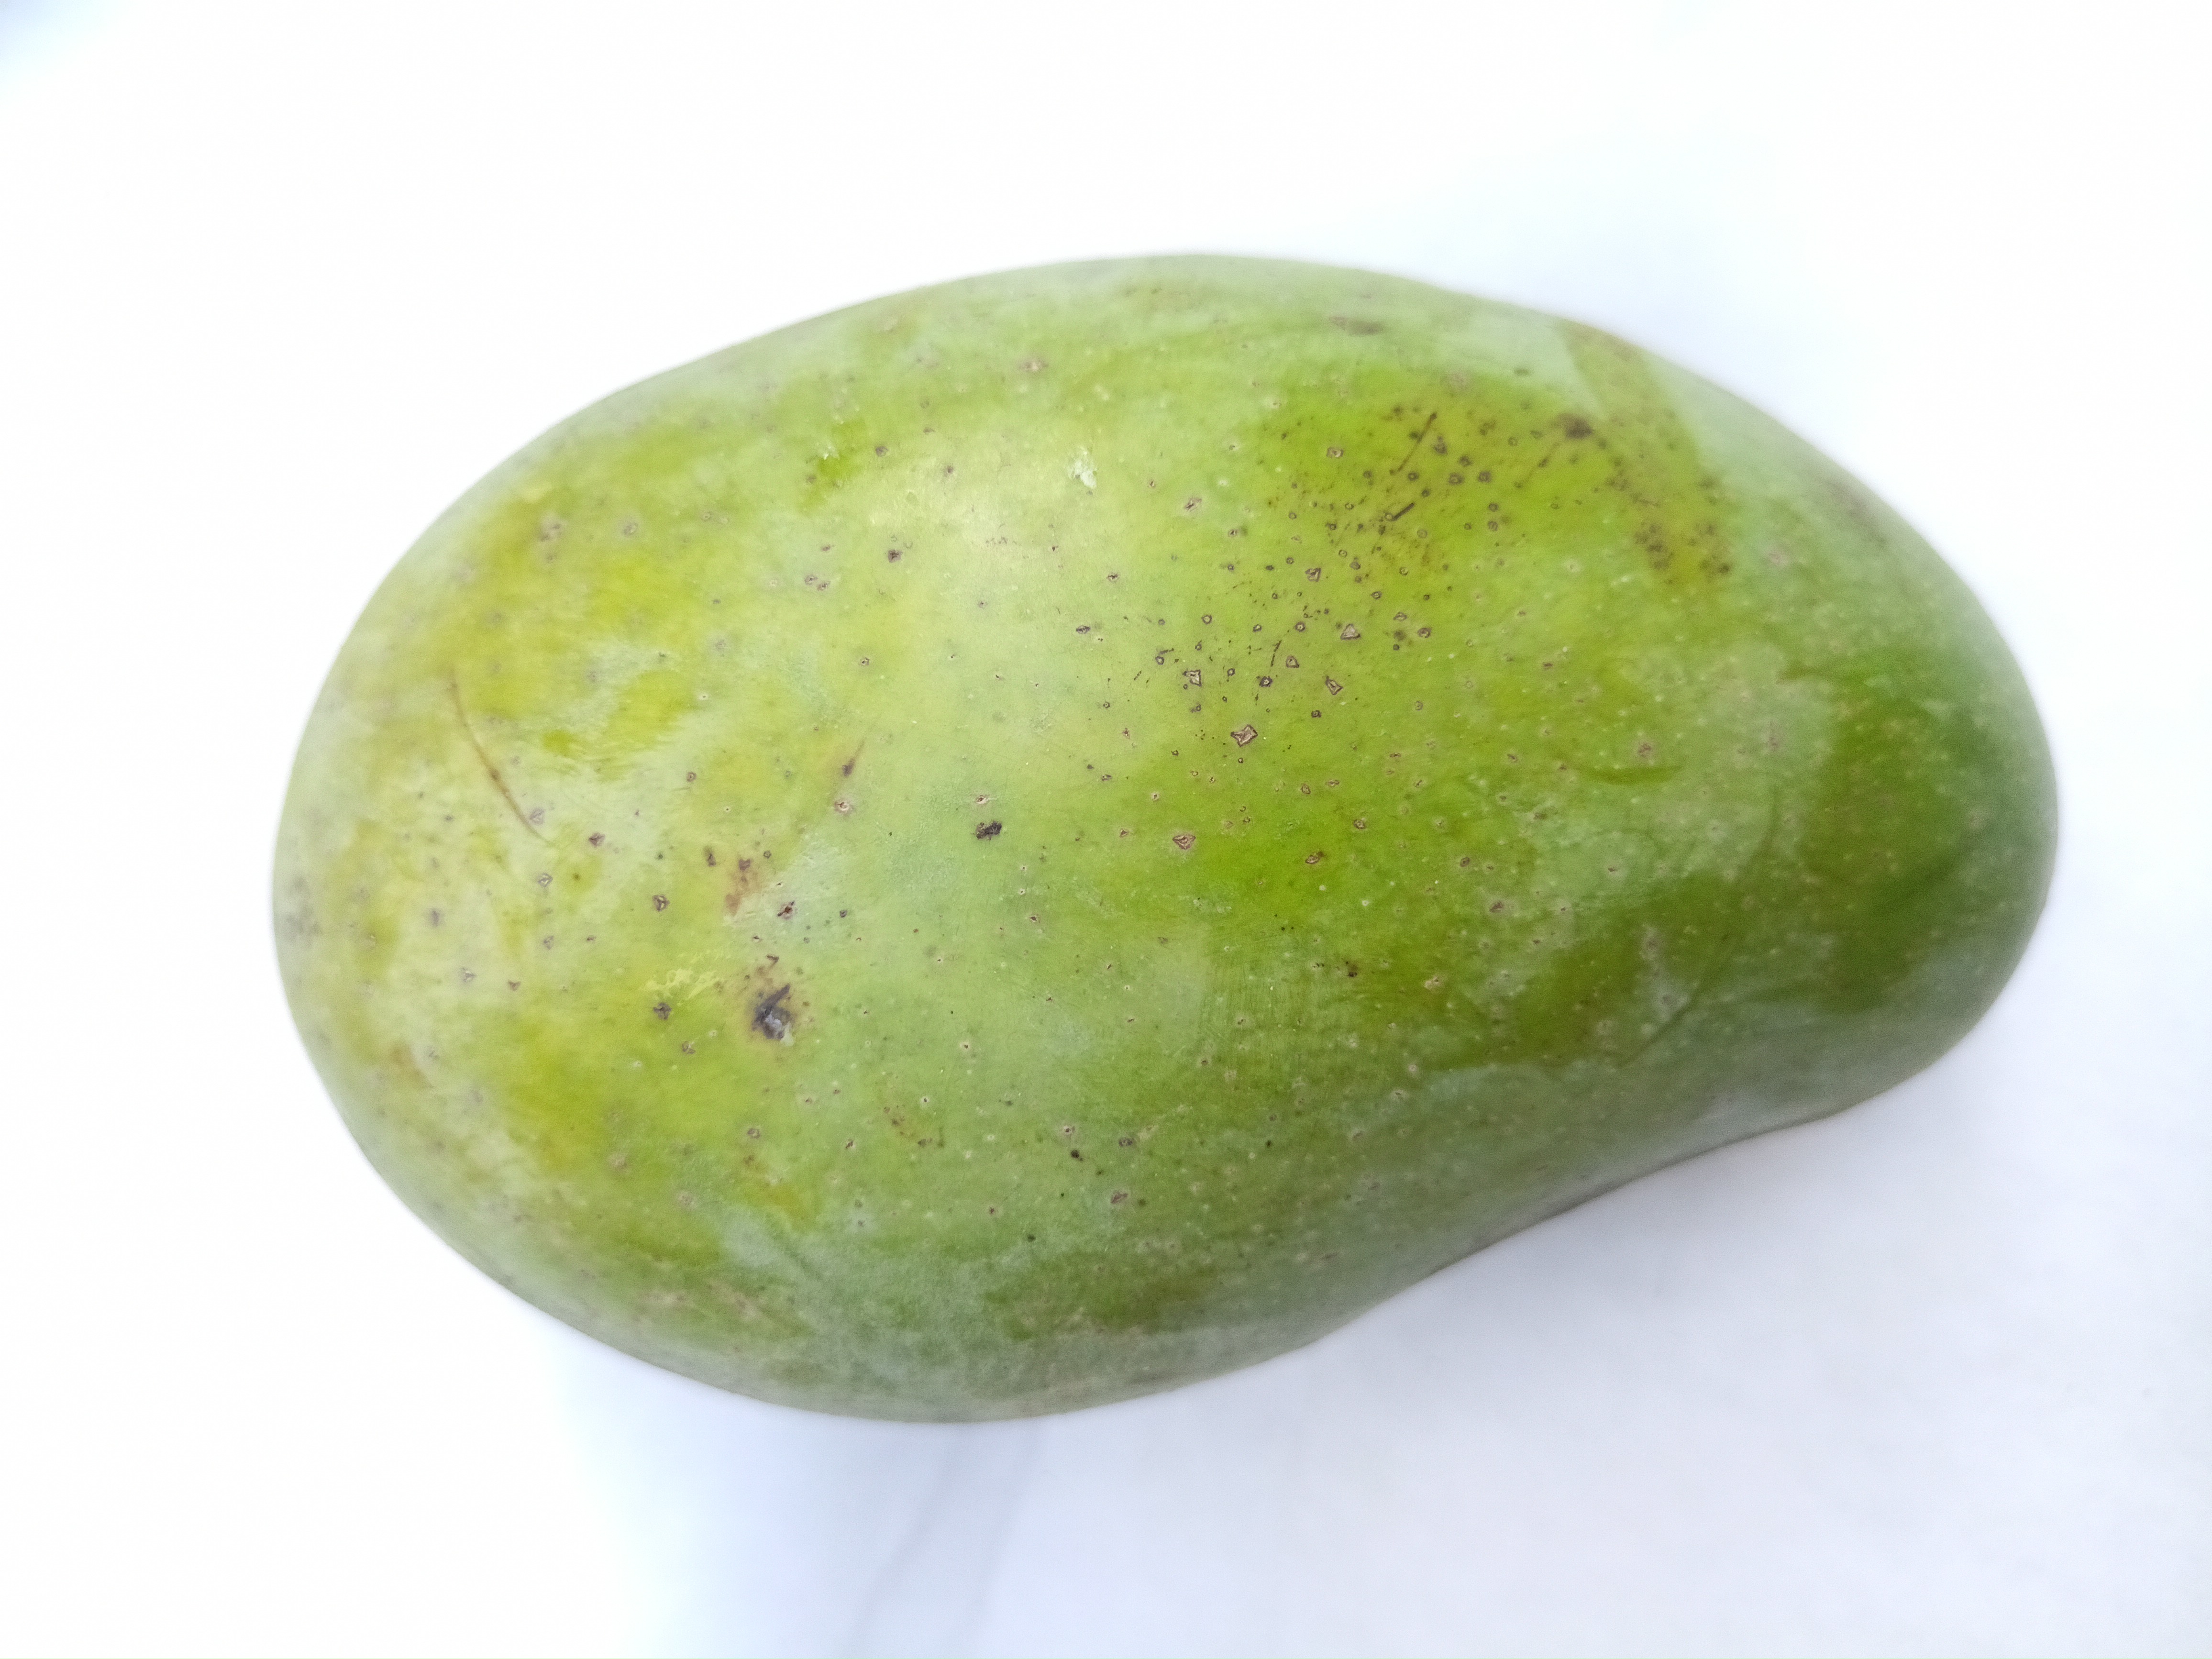
Mango variety: Amrapali